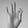
ASL letter: F